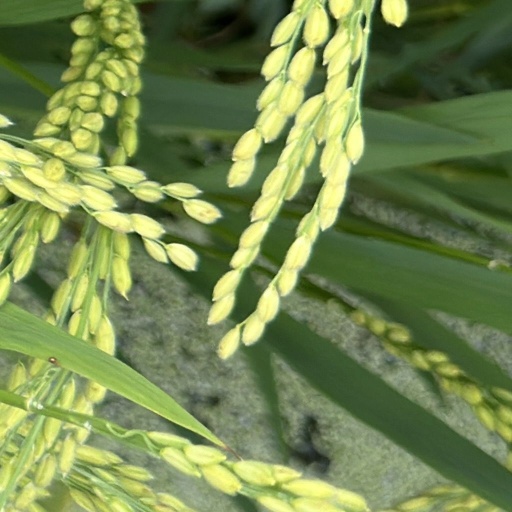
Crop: rice